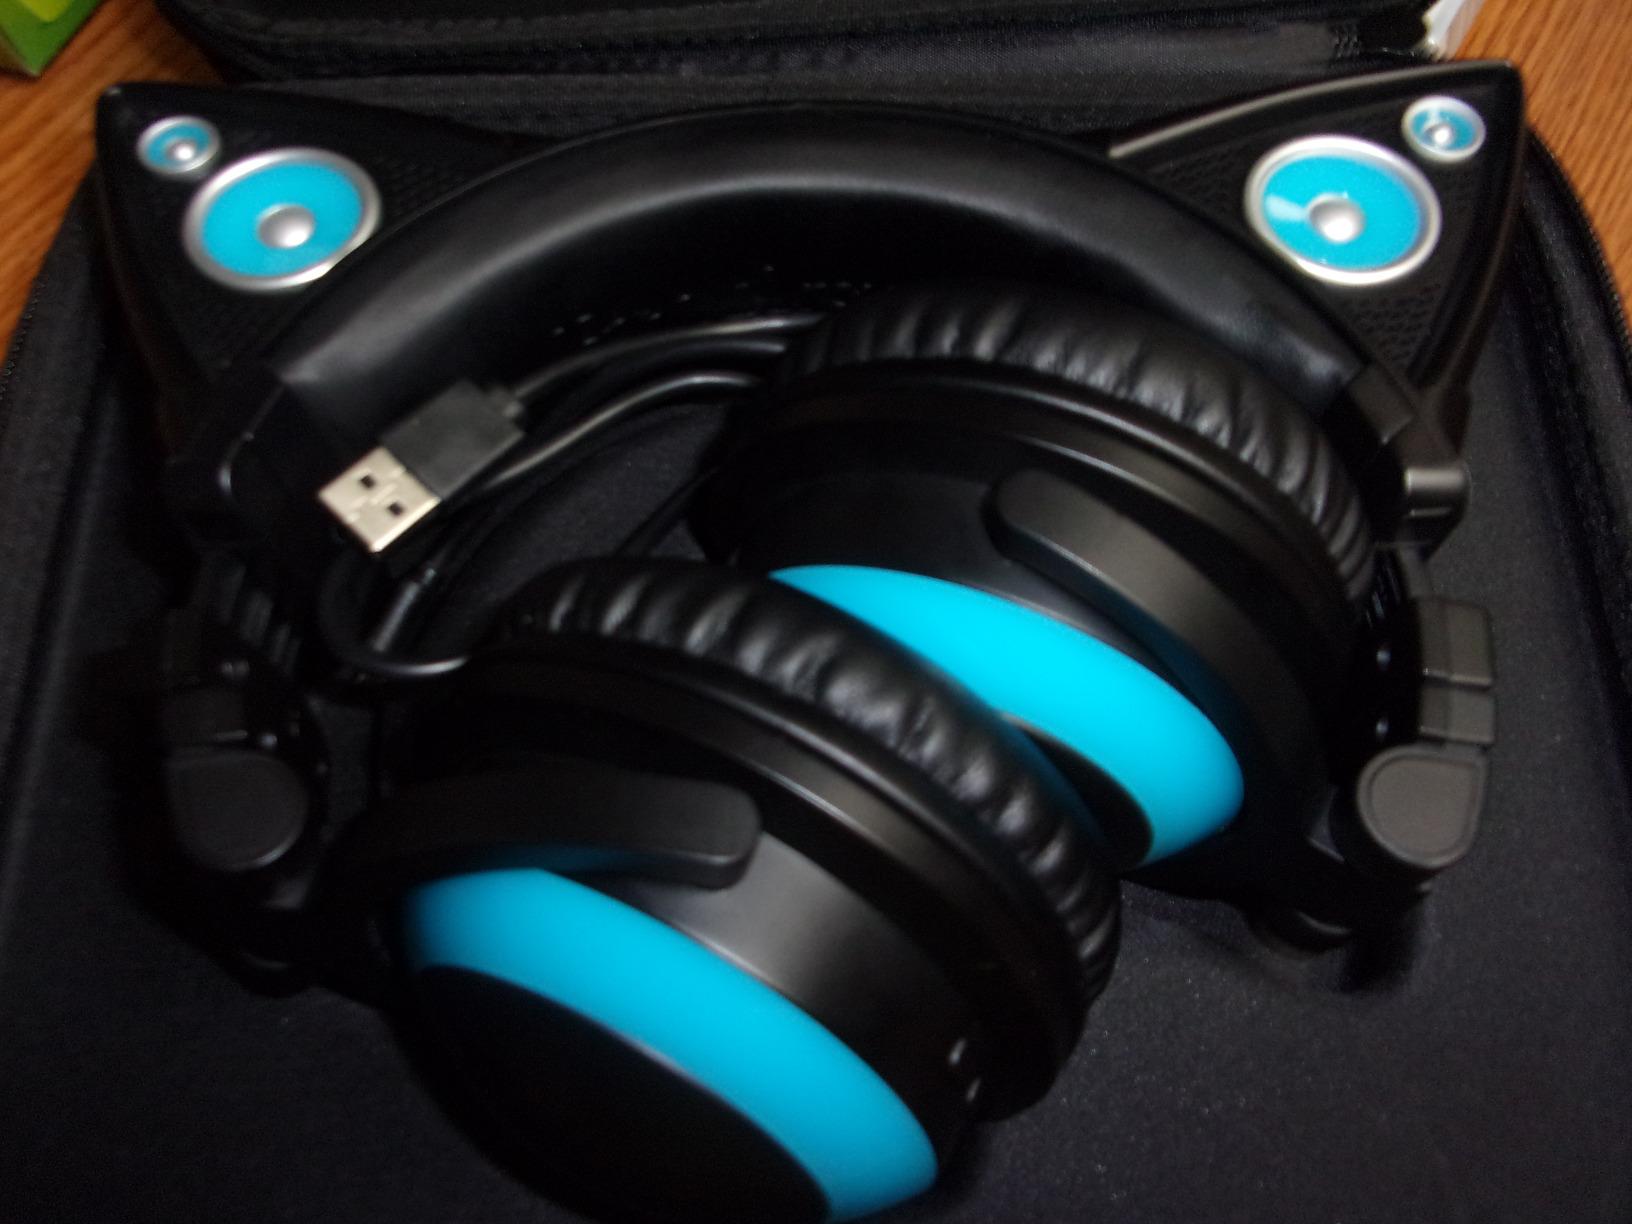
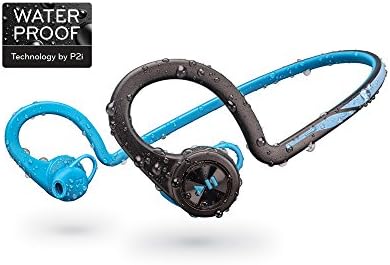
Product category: headphones
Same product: no